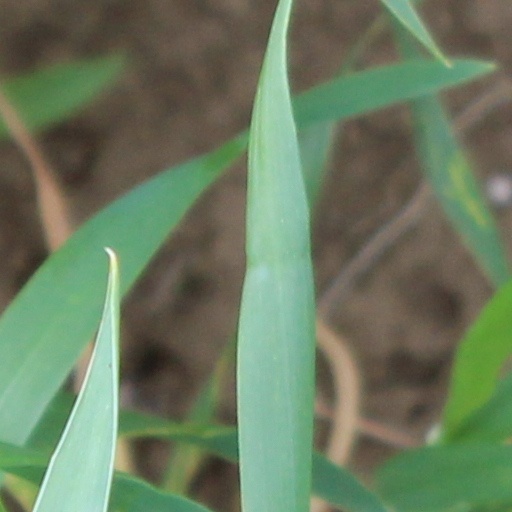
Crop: wheat